Memorial Peppe Greco

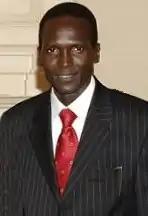
Paul Tergat was the winner of the first international competition

The Memorial Peppe Greco is an annual men's 10 kilometres road race which takes place in Scicli, Italy. Also known as the Scicli 10km, the race was created in 1990 by Giovanni Voi. The course consists of ten one-kilometre laps on the streets of the city, which includes a difficult 300-metre stretch uphill over cobblestones.